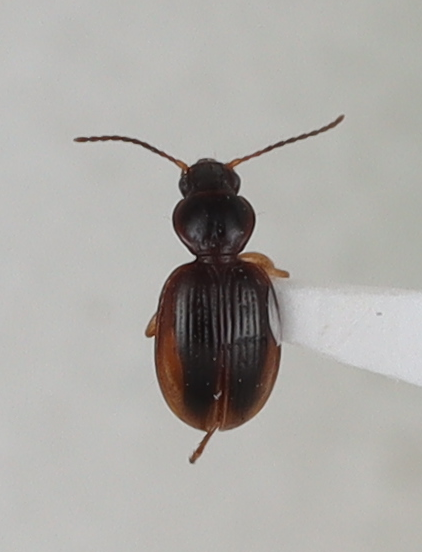
Scientific name: Mecyclothorax discedens
Plot: 4
Trap: E
Collected: 20200901